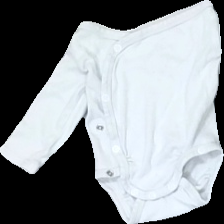
View: front
Type: Top
Category: Children
Brand: H&M
Colors: White
Material: 100% Cotton
Cut: Regular
Size: 56
Price range: 50-100
Recommended usage: Reuse
Description: White body